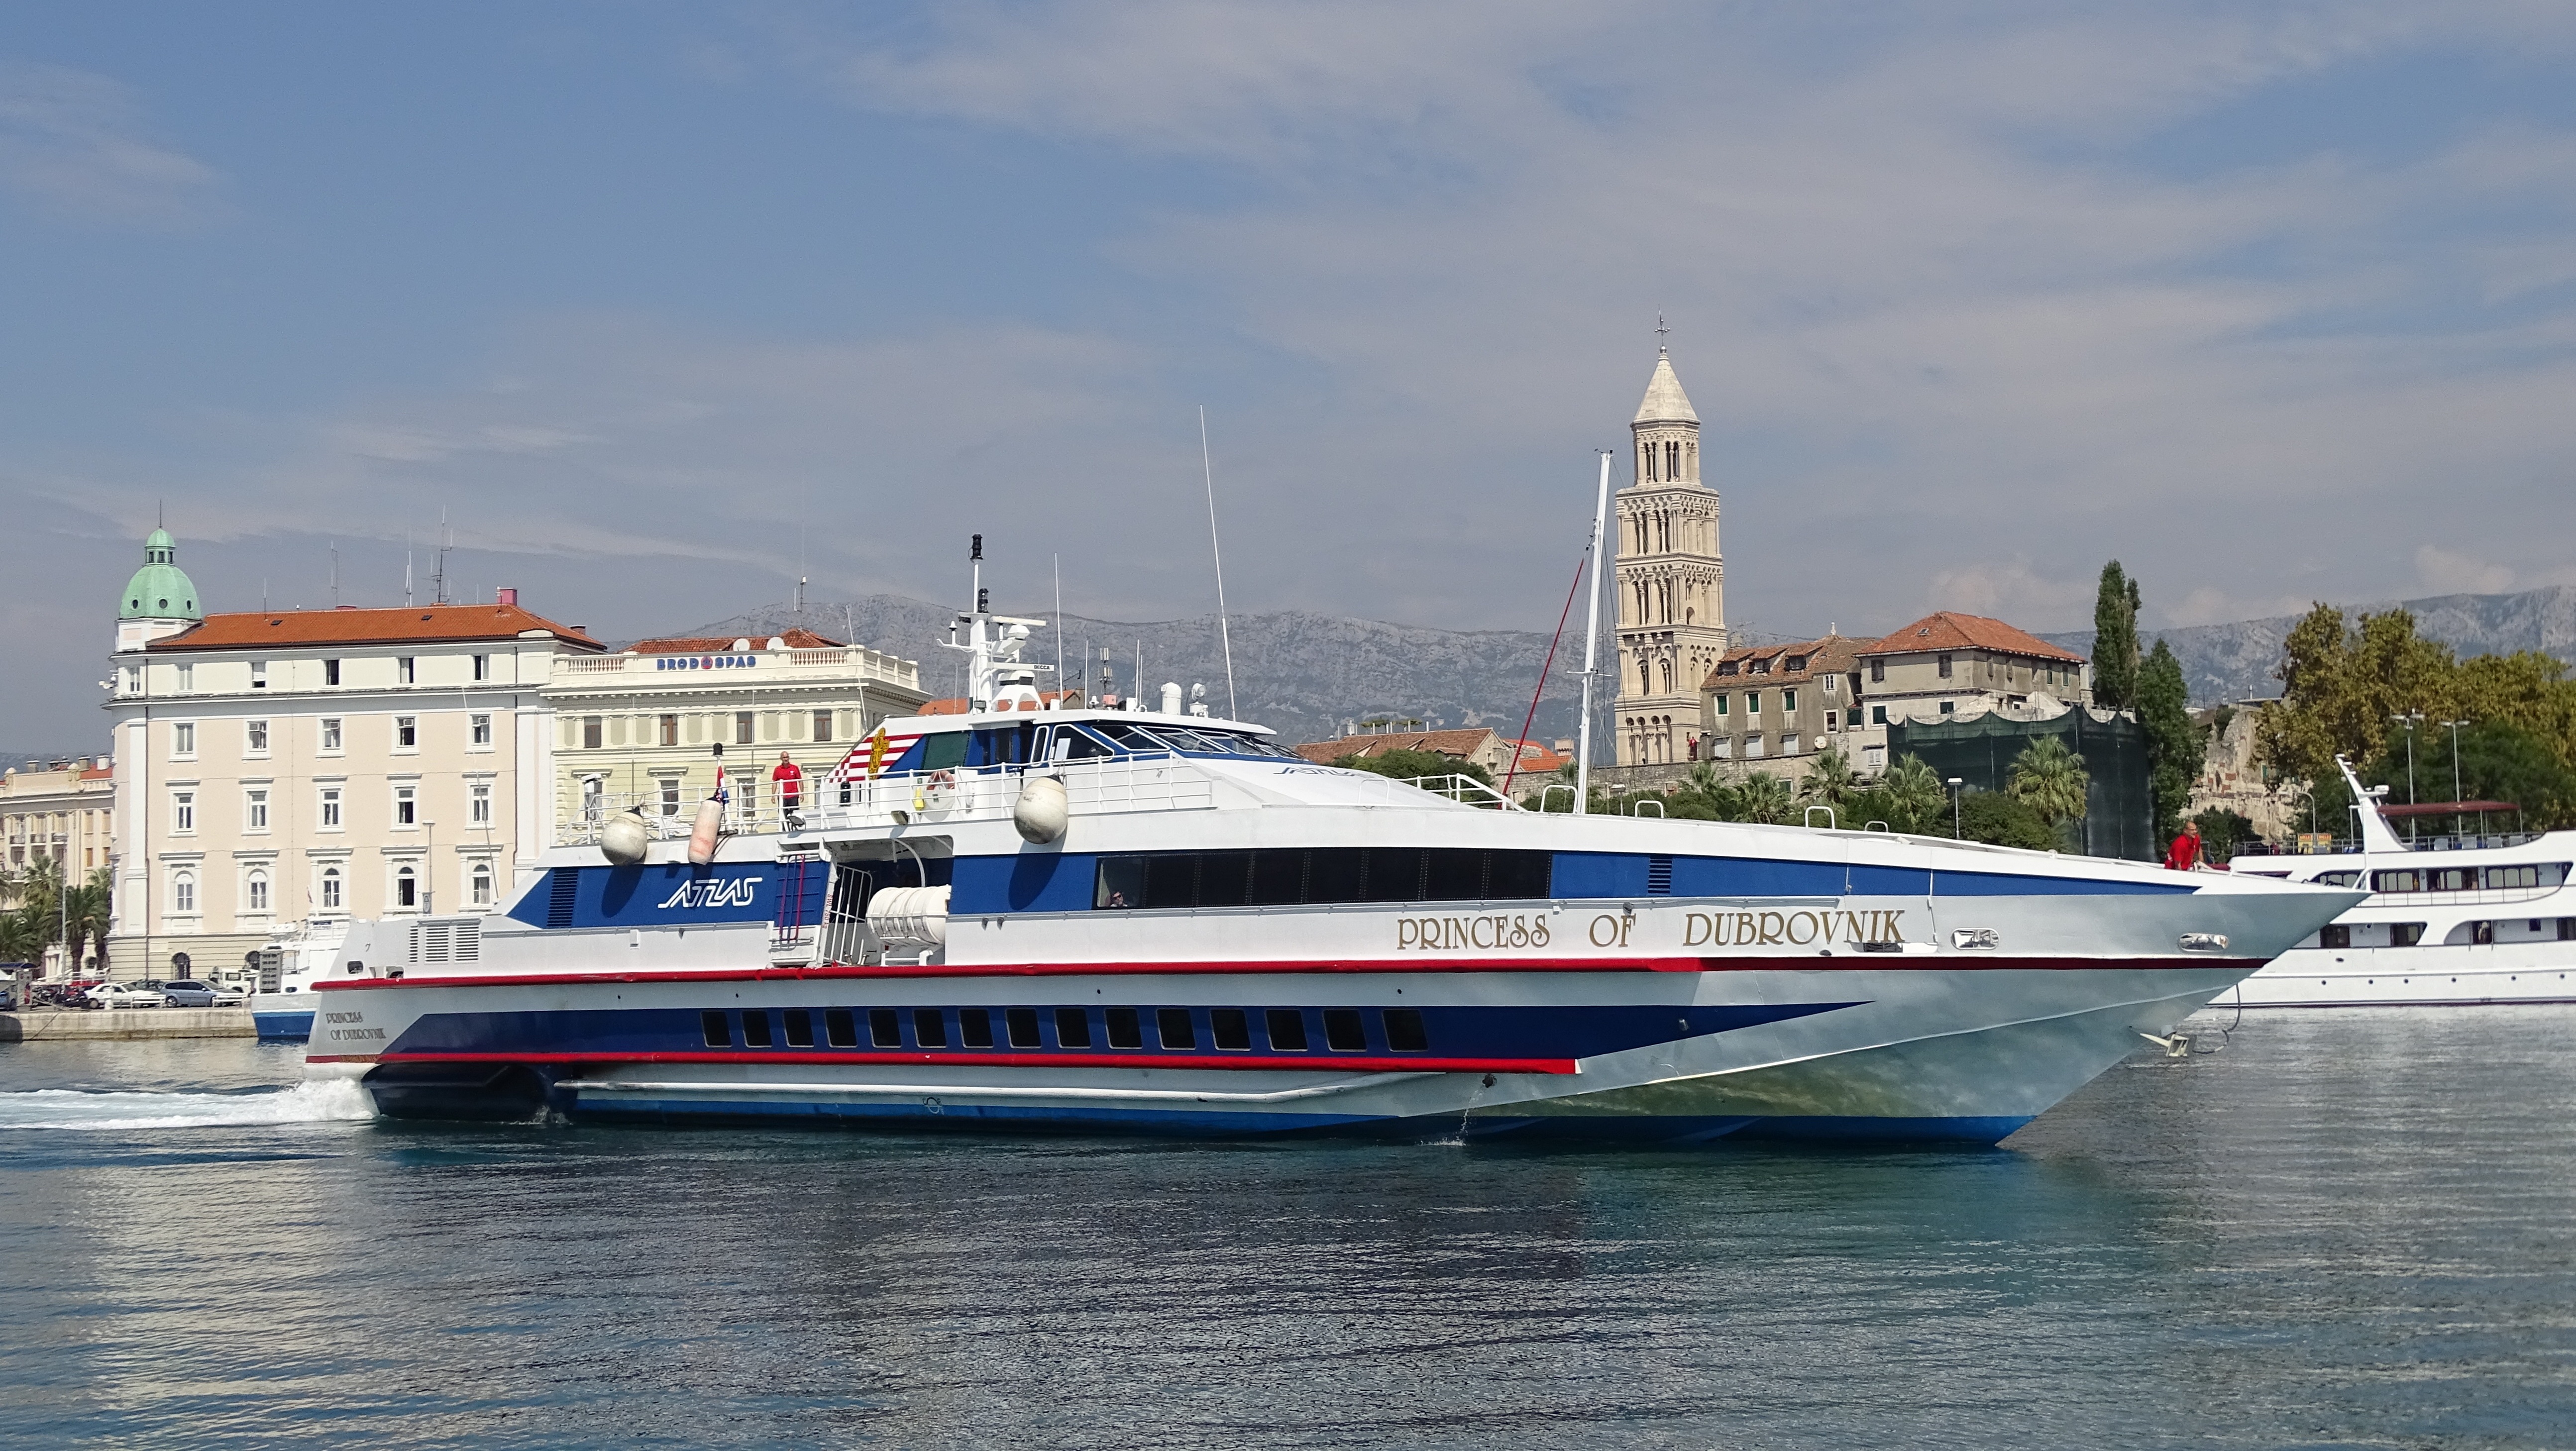
sea, water, boat, ship, vehicle, yacht, port, motorboat, speedboat, old town, ferry, croatia, watercraft, split, dalmatia, powerboat, motor ship, passenger ship, luxury yacht, freight transport